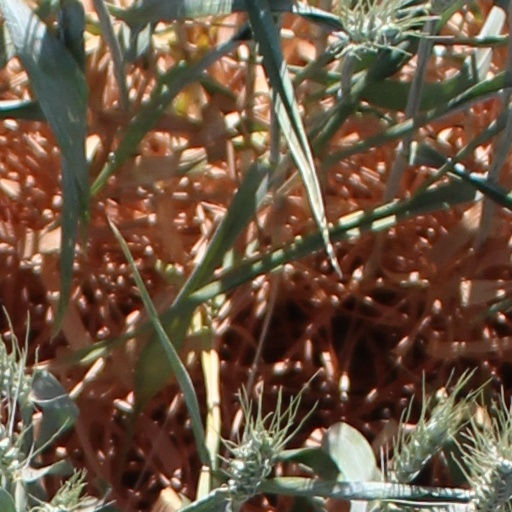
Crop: wheat